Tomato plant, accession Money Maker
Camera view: tilt-top (135 deg); turntable rotation: 240 degrees
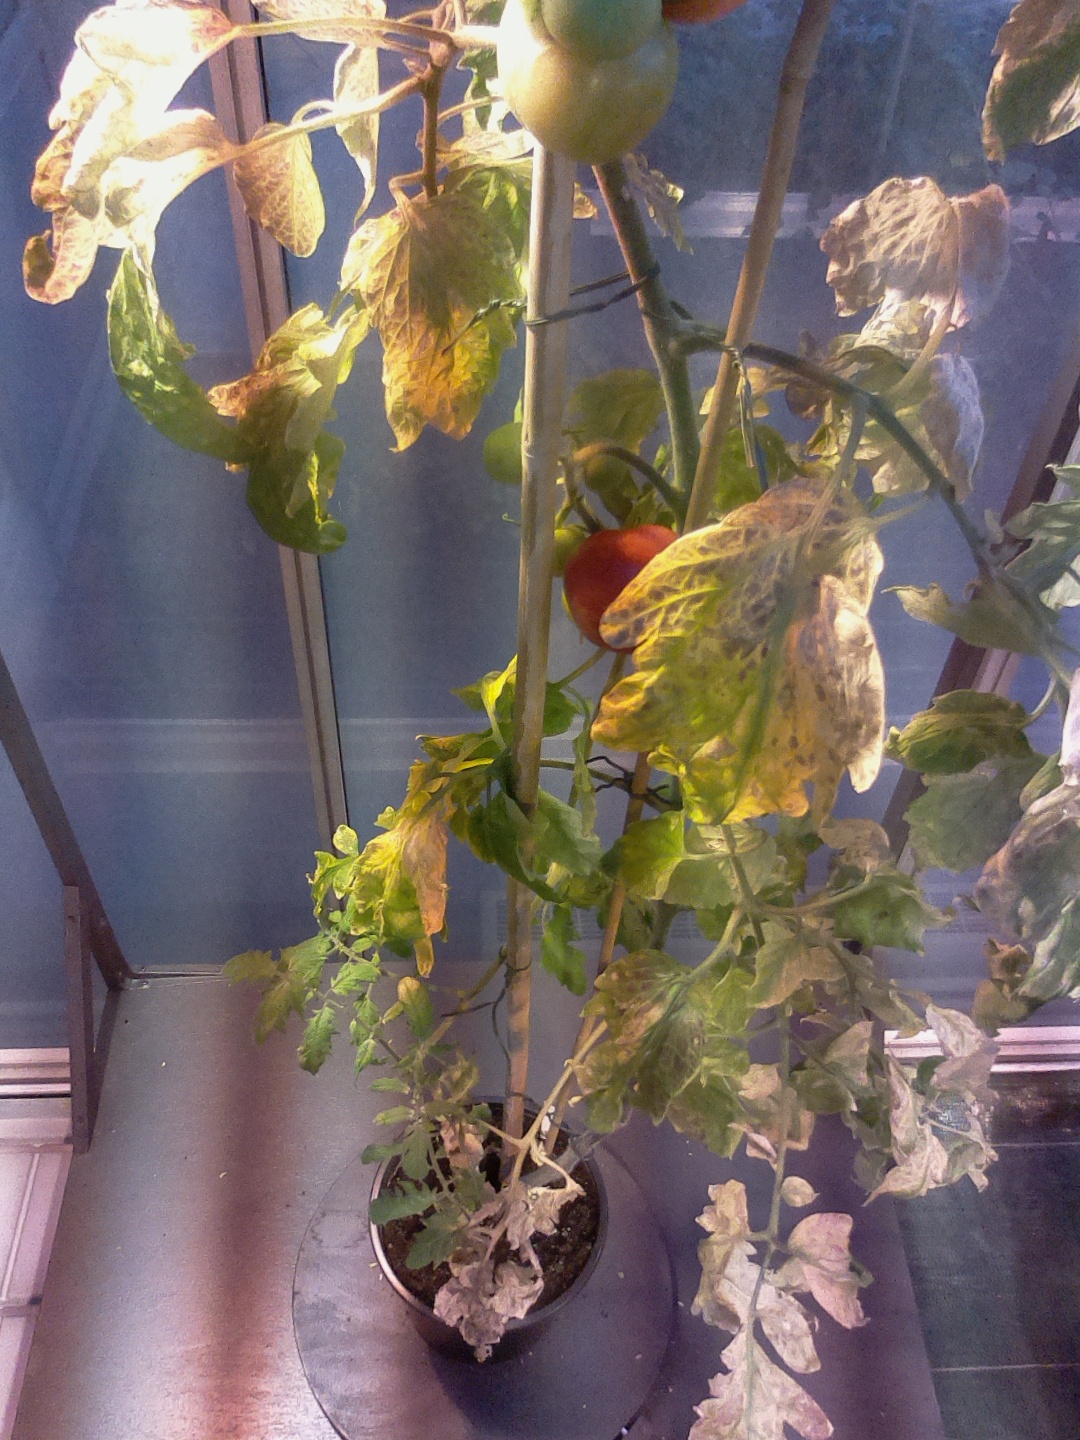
BBCH growth stage 85: 50%-60% of fruits show typical fully ripe color